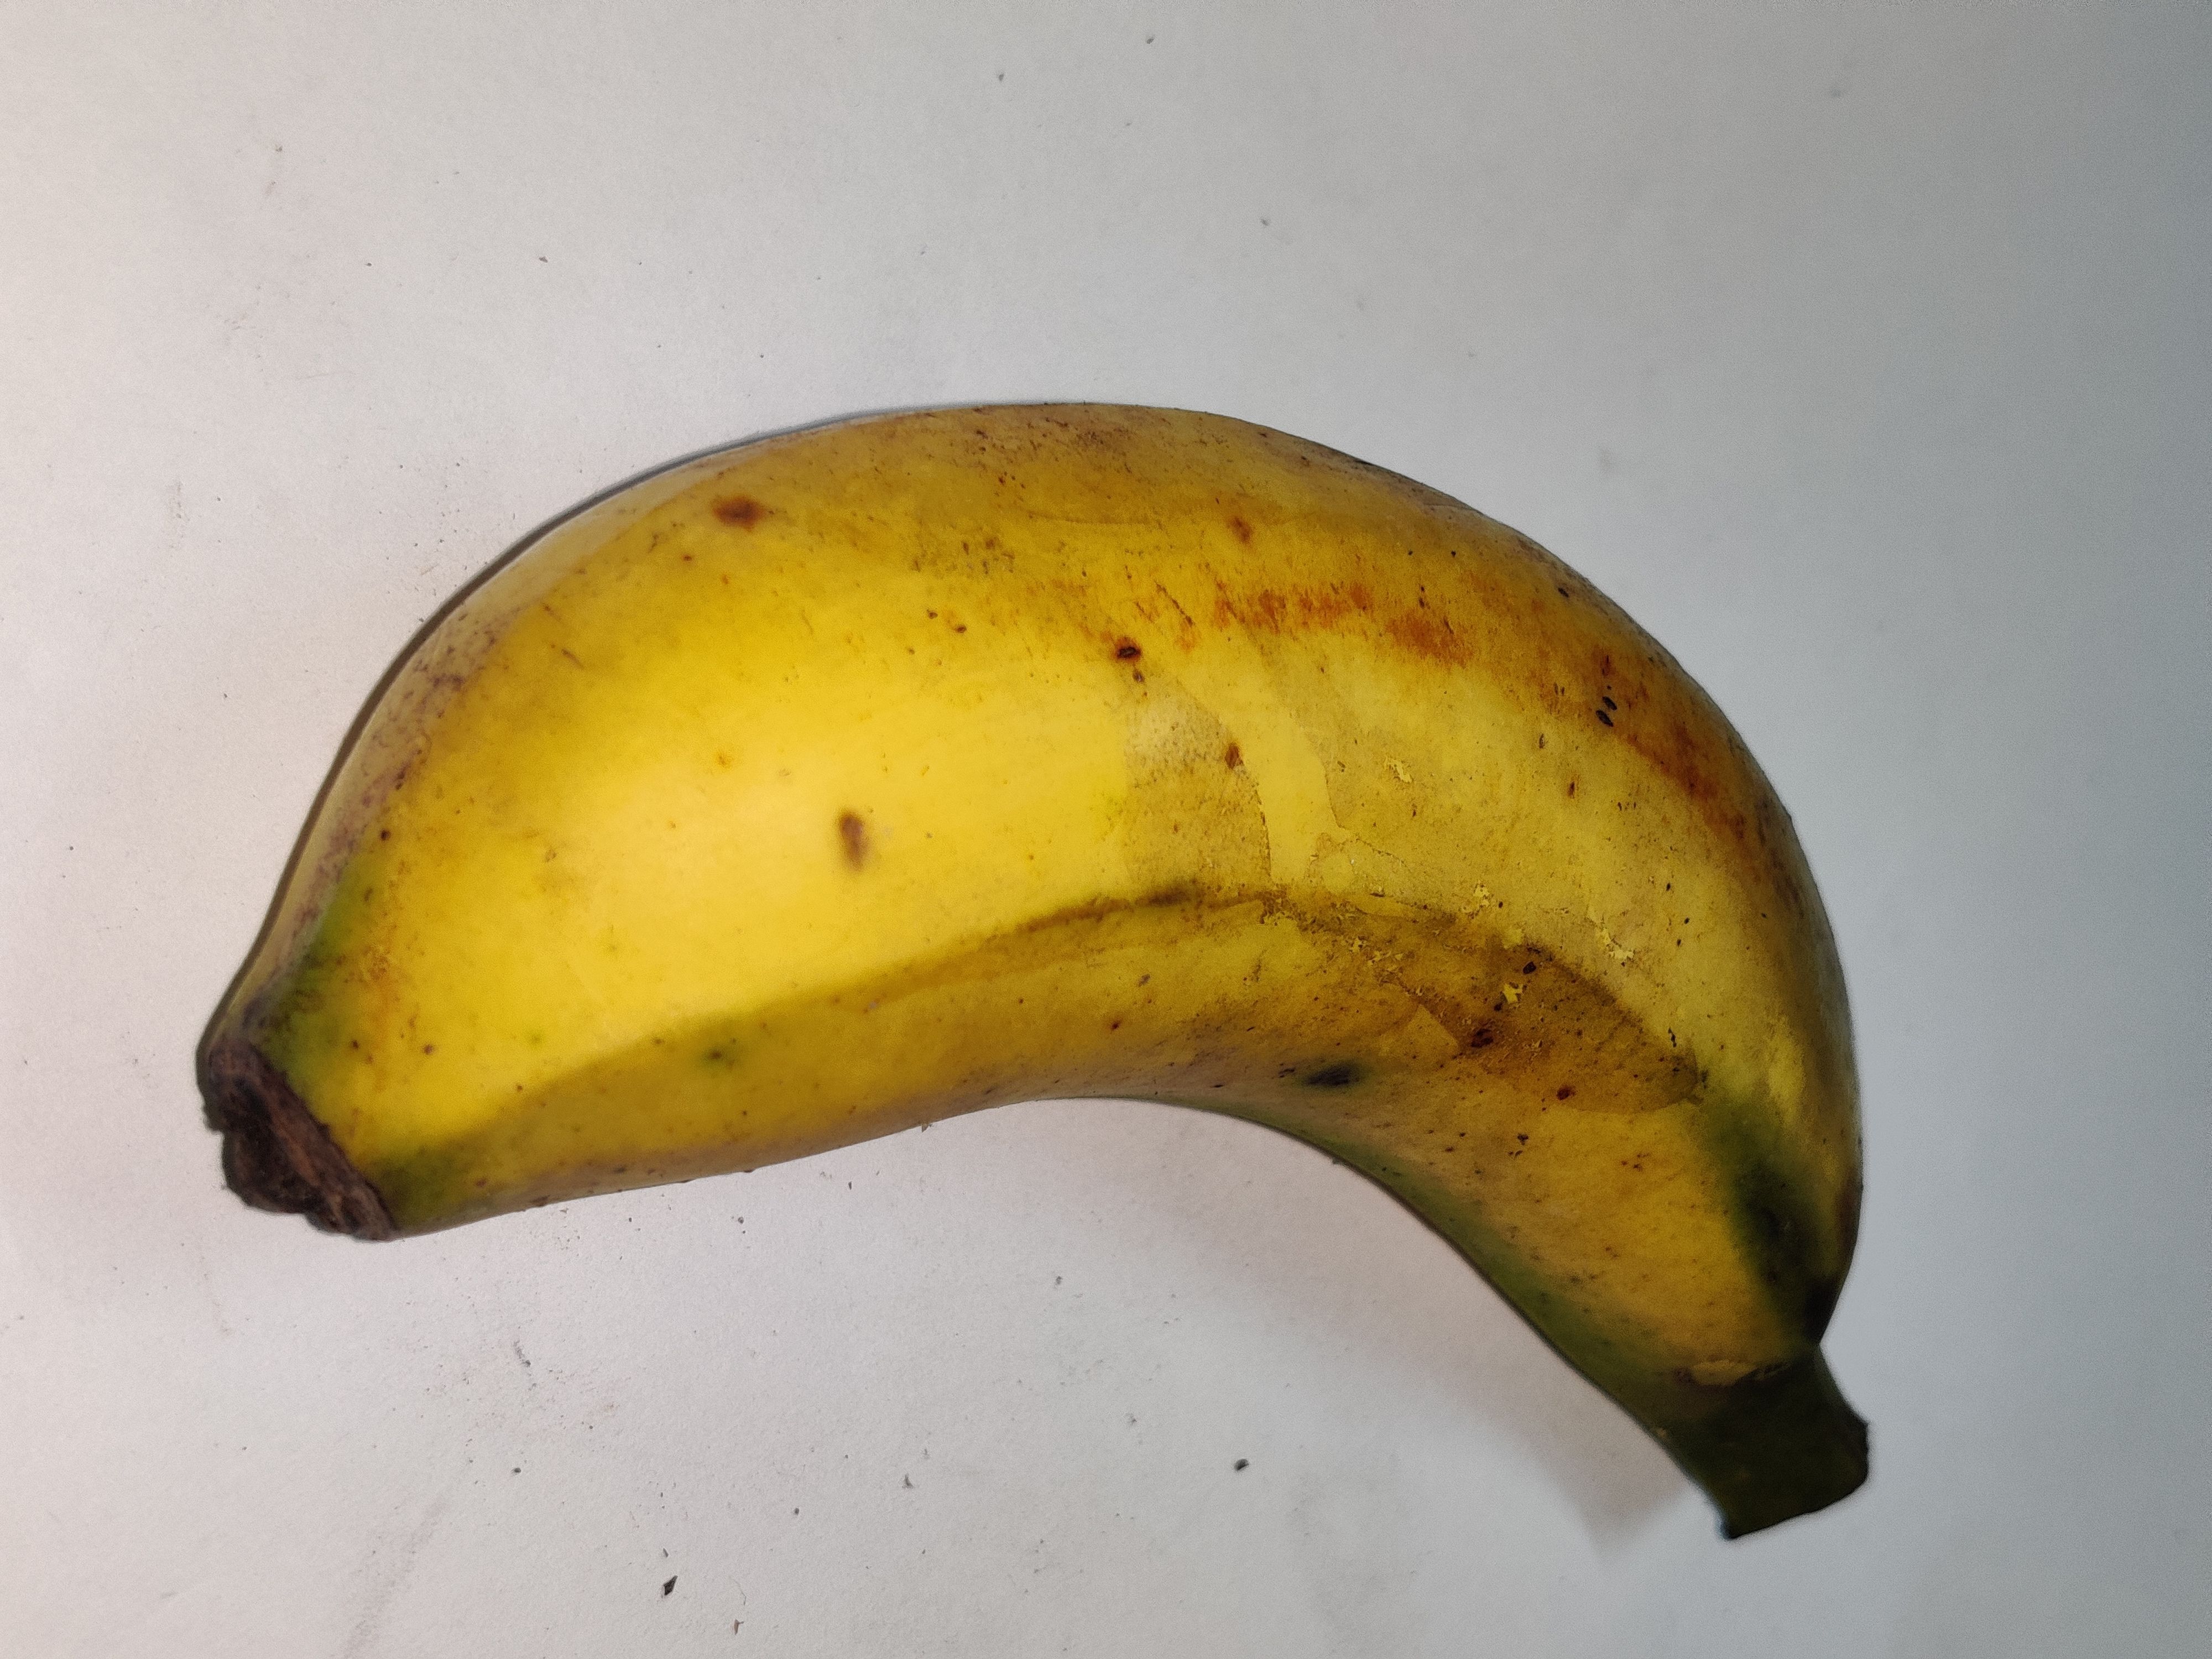
Fruit: banana
Grade: 2nd-grade